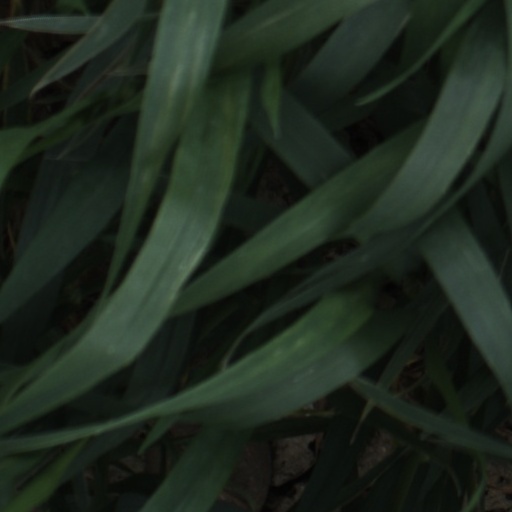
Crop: wheat